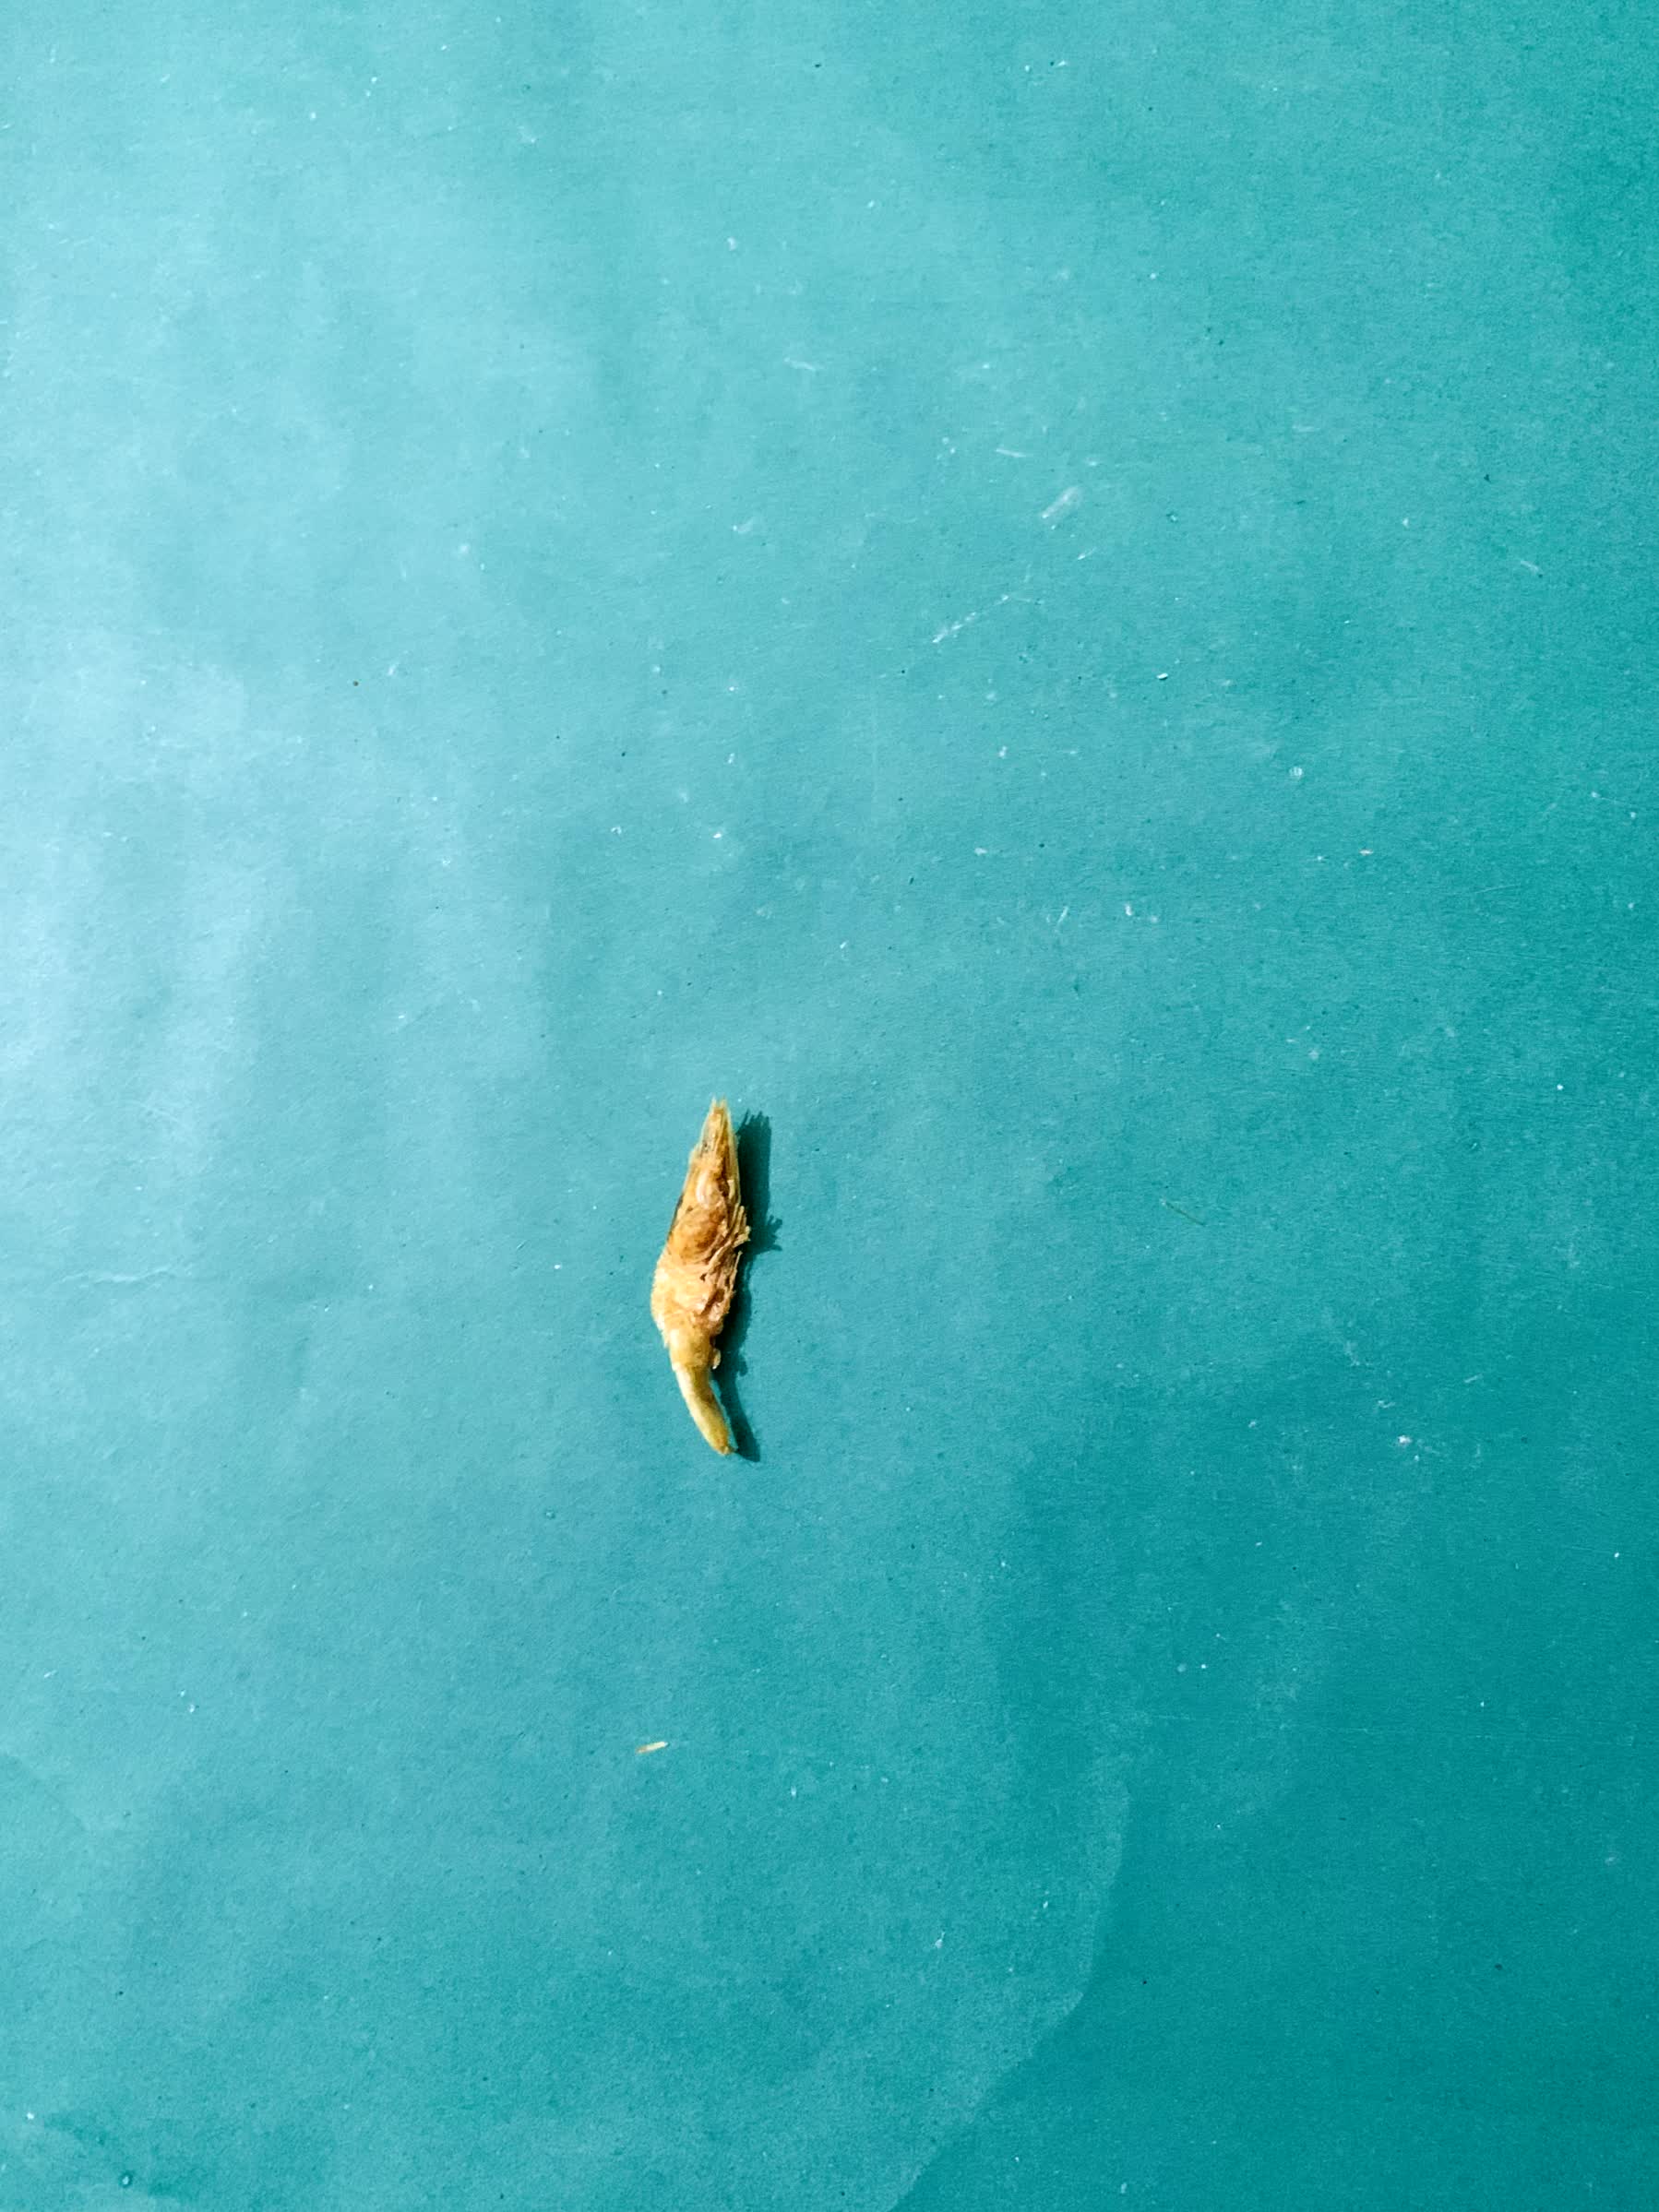
Species: chingri